The Chipmunk Song (Christmas Don't Be Late)

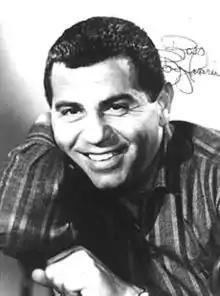
Ross Bagdasarian in the 50s

In the early stages of his career, Ross Bagdasarian, a Broadway actor who had played a pianist in Alfred Hitchcock's 1954 "Rear Window", was down to his last $200 when he purchased a specialized tape recorder that could adjust the speed of recordings. Experimenting with the device, he discovered a technique in which he recorded his slowly-sung voice at half speed and then played it back at normal speed, creating a high-pitched squeaky voice. This technique was pioneered on his successful 1958 novelty song “Witch Doctor”. In the song, the narrator asks a witch doctor for romantic advice because he has fallen in love with a girl; the witch doctor responds in a high-pitched squeaky voice with a nonsense incantation which creates an earworm. He used this technique on another pre-Chipmunks track, "Bird on My Head." The song held number one for three weeks in the "Billboard" Hot 100 chart, ranked by "Billboard" as the No. 4 song for 1958.